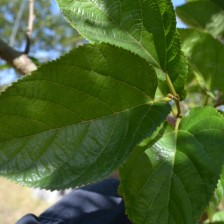
Variety: TaiwanStraberry